Lambert Glacier

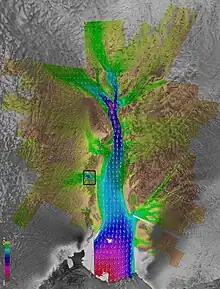
This NASA image showing glacier velocities on the Lambert Glacier has a box location of the area shown in the other photograph

The glacier is important in the study of climate change because very small changes in the climate can have significant consequences for the flow of ice down the glacier. Most studies of the Lambert Glacier are done with remote sensing due to the harsh conditions in the area.